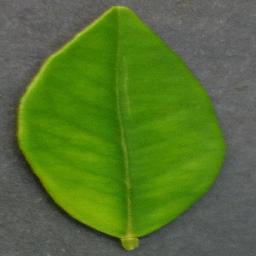
Label: Orange___Haunglongbing_(Citrus_greening)